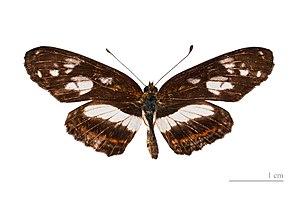
Eresia nauplius est une espèce d'insecte lépidoptère de la famille des Nymphalidae, de la sous-famille des Nymphalinae et du genre Eresia.